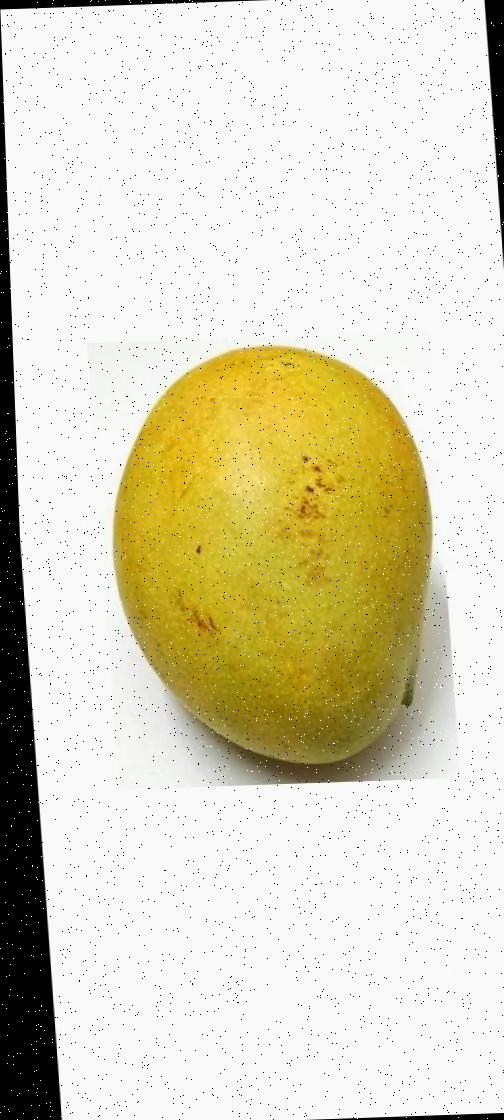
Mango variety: Bari-11